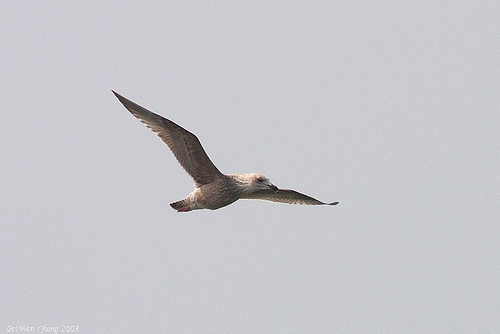
a nondescript greyish white bird with a large wingspan and short beak.
this is a long winged bird that is white and gray.
a medium sized bird with multicolored wings and a large bill.
this large bird is mostly gray with a long hooked bill.
this bird has large wings and a long pointed beak with brown and cream feathers.
a bird with brown feathers and white spots with outstretched wings in flight.
a bird with a black bill, brown belly and white crown.
this bird is white with brown and has a very short beak.
this bird has wings that are brown and has a white head
this is a medium sized grey bird, with a short black bill.
Species: Slaty Backed Gull